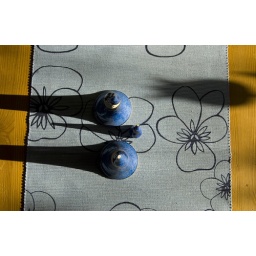
A delightful sunset conversation in a flower meadow somewhat interrupted by the looming shadow of the giant flower beast